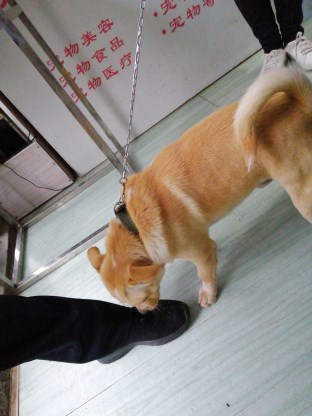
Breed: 3336-n000121-chinese_rural_dog